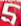
Number: 5